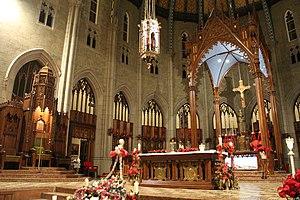
Basilique Cathédrale Sainte-Cécile de Valleyfield
Salaberry-de-Valleyfield, auparavant Pointe-du-Lac et Sainte-Cécile-de-Valleyfield, familièrement appelée Valleyfield et surnommée la capitale du Suroit et la Venise du Québec, est une ville québécoise située dans la municipalité régionale de comté de Beauharnois-Salaberry dans la région de la Montérégie. Elle compte plus de 42 000 habitants, ce qui fait d'elle la 29ᵉ ville la plus peuplée du Québec ainsi que la 118ᵉ ville la plus peuplée du Canada.